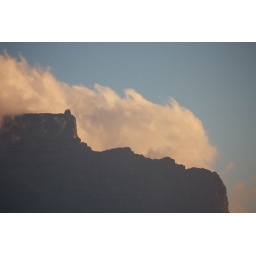
cloud forms over Table mountain